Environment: real
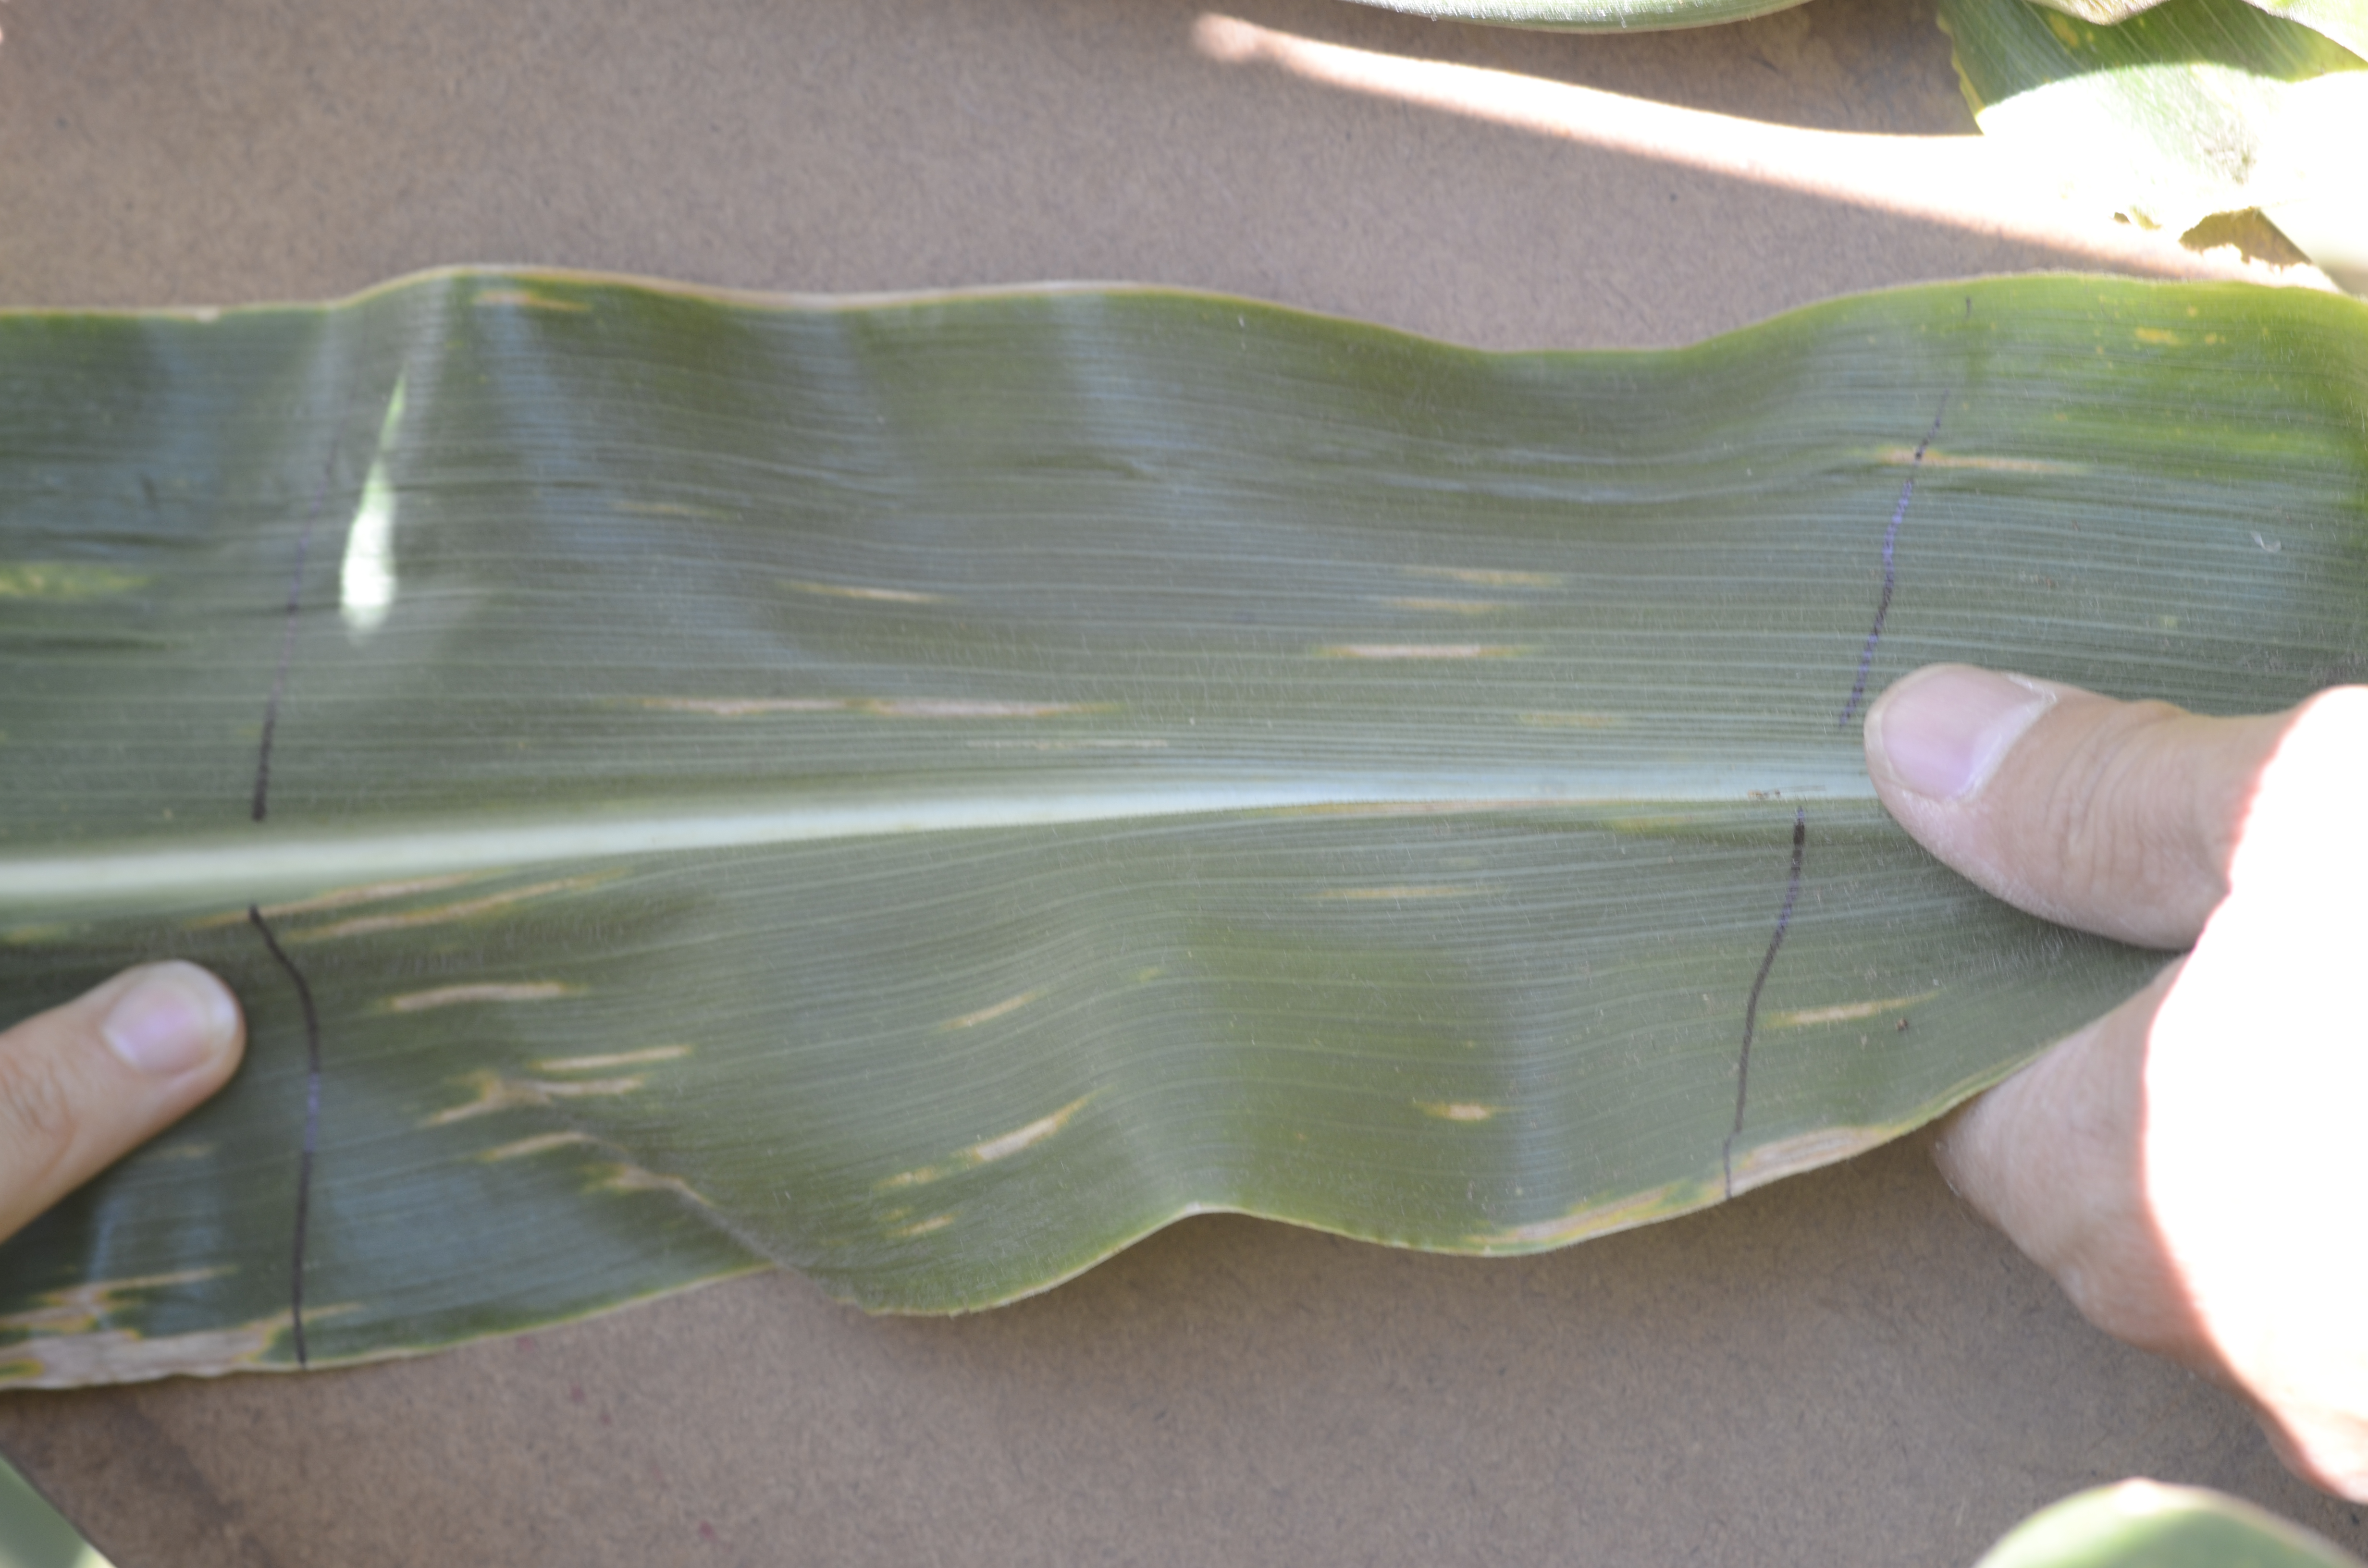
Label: gray_leaf_spot